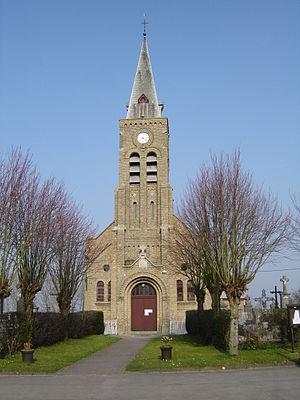
Drincham est une commune française située dans le département du Nord, en région Hauts-de-France. Ses habitants sont appelés Drinchamoises ou Drinchamois. Drincham est situé sur la Meridienne verte.